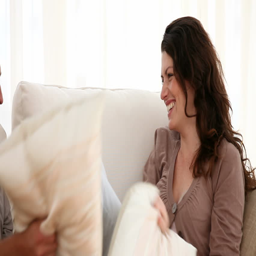
couple having a pillow fight on the sofa